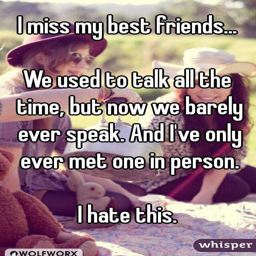
i miss my best friends ... we used to talk all the time , but now we barely ever speak .